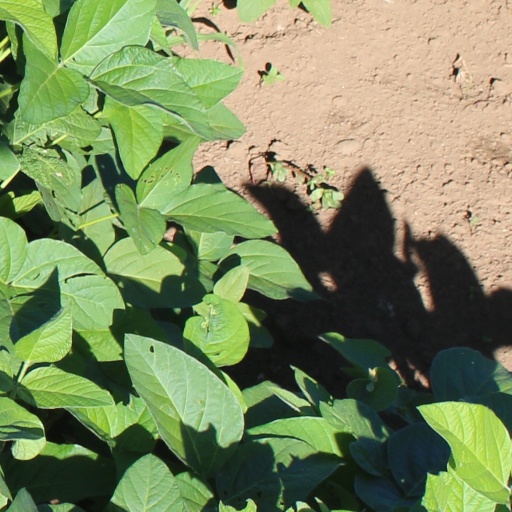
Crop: soybean